Stephen Stanley Parker

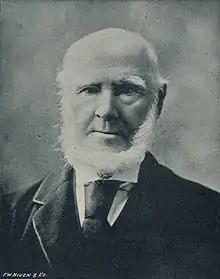

Stephen Stanley Parker (1817–1904) was an early settler and pioneer of Western Australia and a member of the Western Australian Legislative Council.